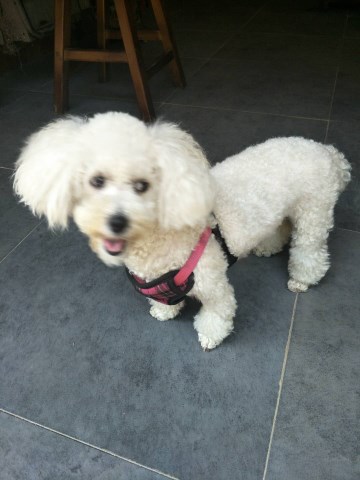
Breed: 3083-n000117-Bichon_Frise